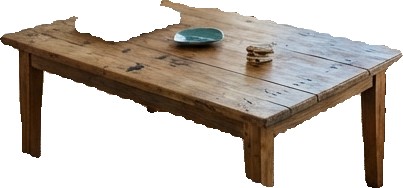
Surface category: table